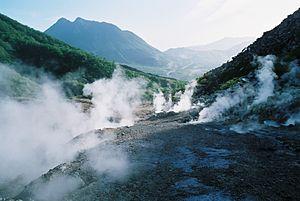
Le bourg d'Yufuin était un bourg du district d'Ōita, dans la préfecture d'Ōita au Japon.
La liste des localités adhérant à l'association Les Plus Beaux Villages du Japon rassemble tous les bourgs et villages membres depuis sa création en 2005.